Women in music

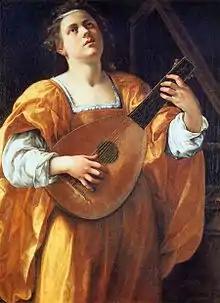
Painting by Artemisia Gentileschi, representing Saint Cecilia, patron saint of music—which has become identified since 2010 with Italian composer Maddalena Casulana, considered the first woman composer to have her music printed and published

Maddalena Casulana (1544–1590) was an Italian composer, lutenist, and singer. In Venice, her book of madrigals for four voices, ("The first book of madrigals"), was the first printed and published work by a woman in Western music history. In the dedication, she wrote about her feelings as a woman composer: "[I] want to show the world, as much as I can in this profession of music, the vain error of men that they alone possess the gifts of intellect and artistry, and that such gifts are never given to women." Other composers of the time, such as Philippe de Monte, thought highly of her.